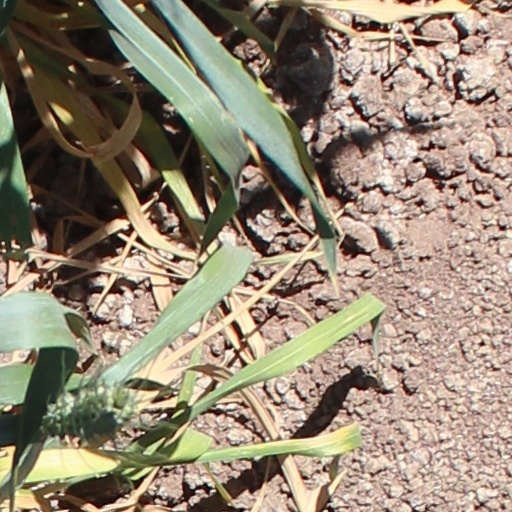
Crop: wheat